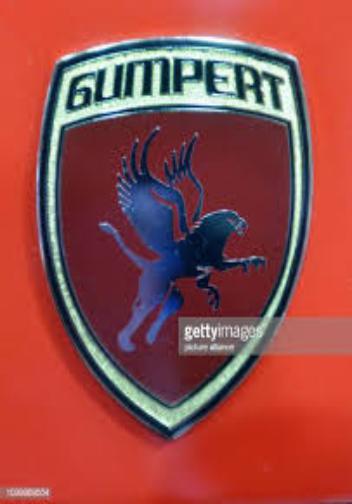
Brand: gumpert
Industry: Transportation